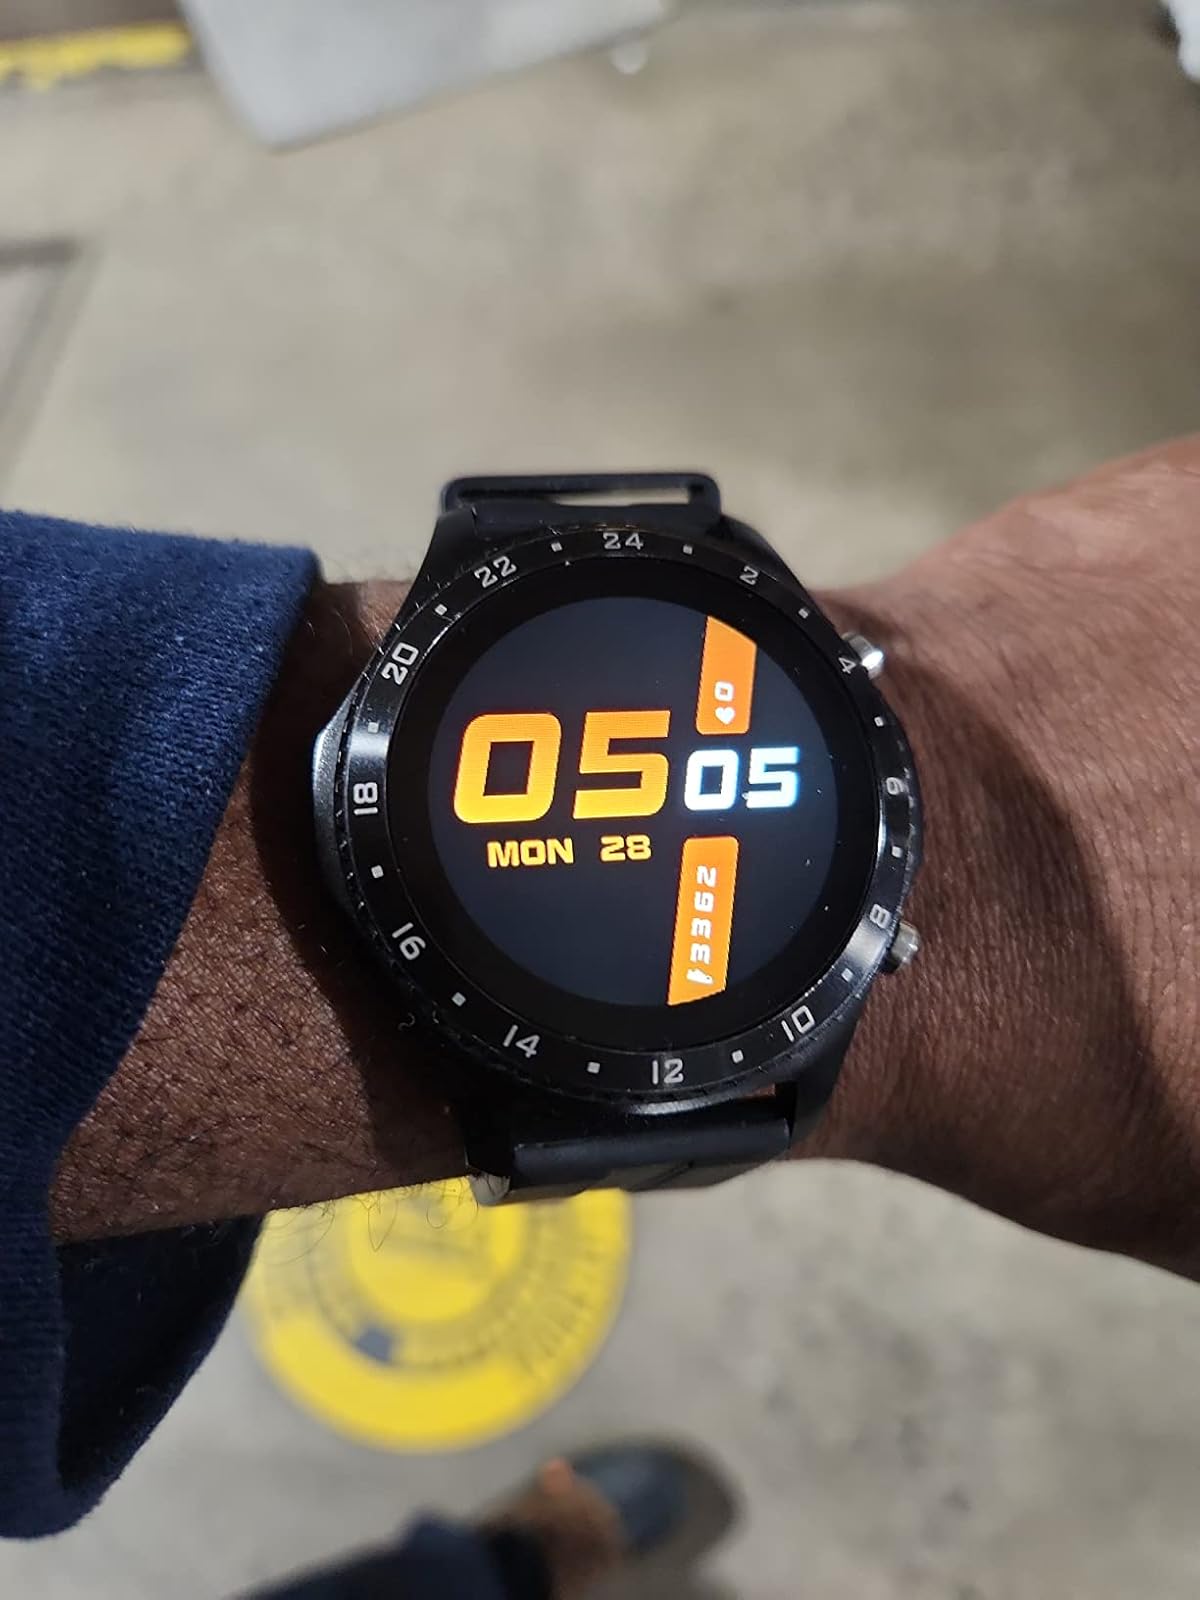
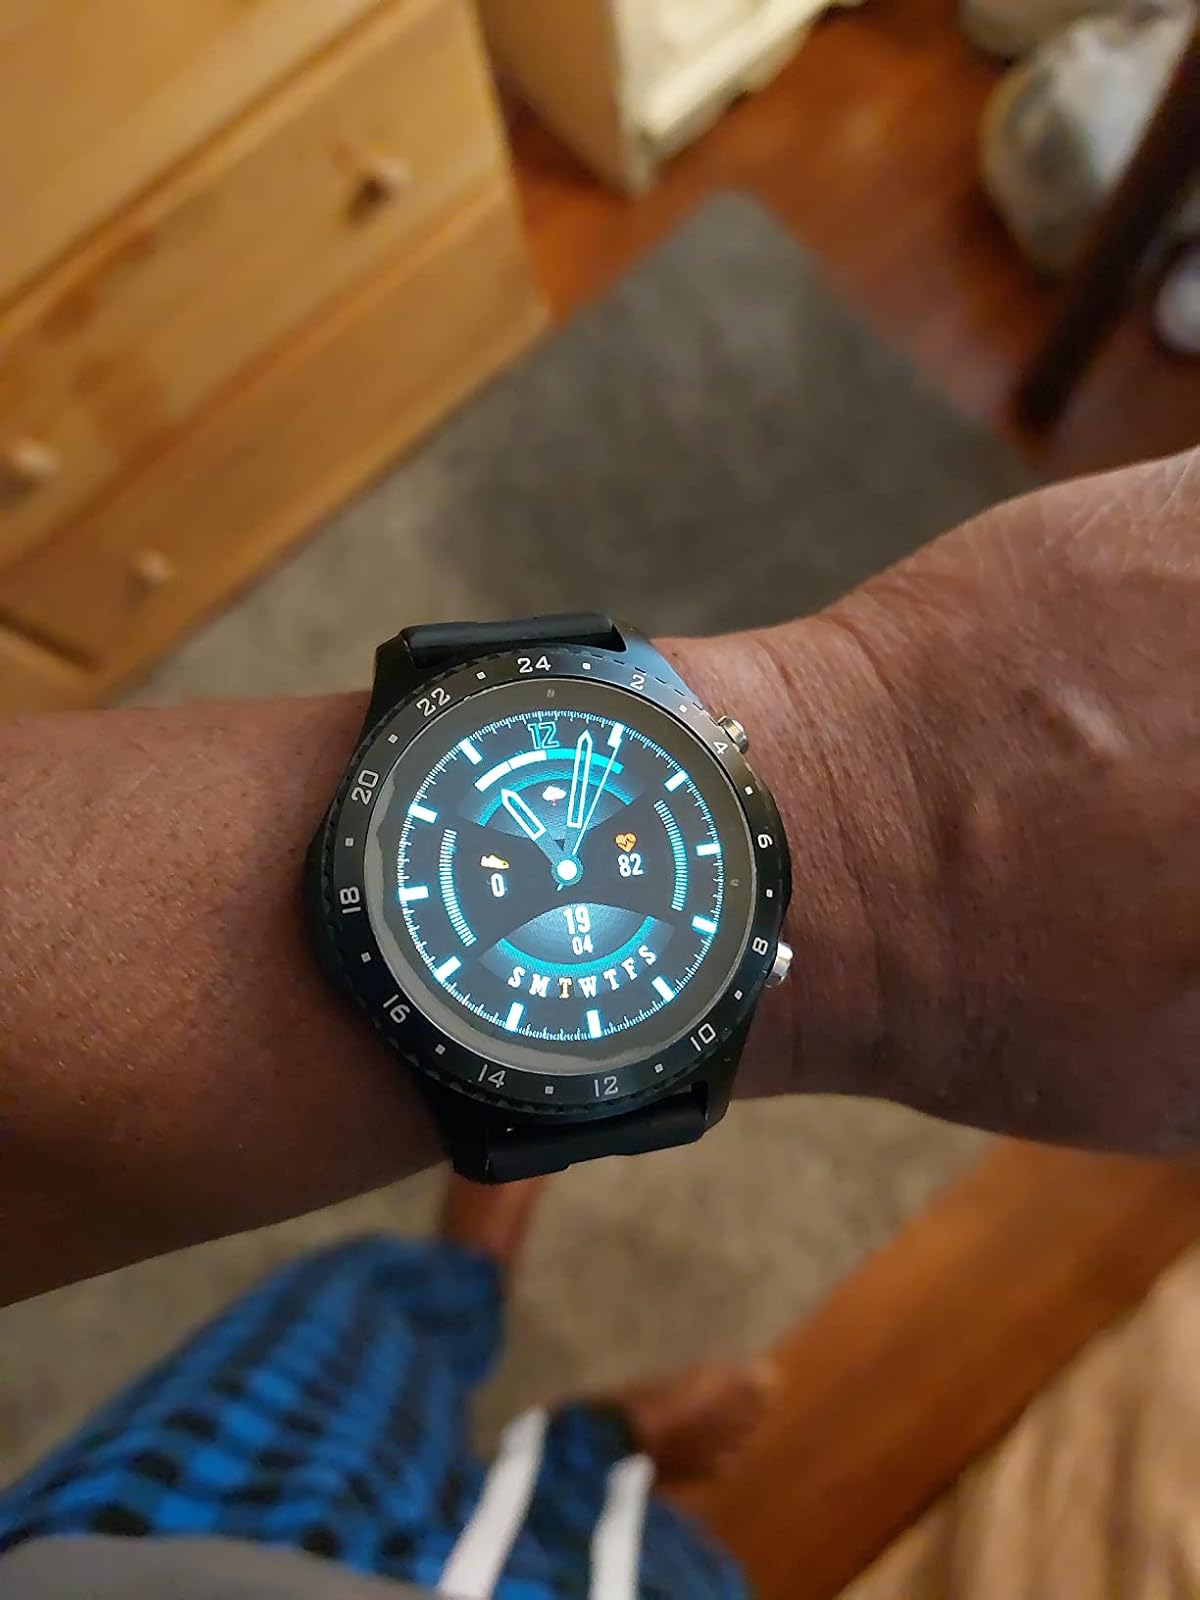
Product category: smartwatch
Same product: yes